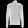
Label: Pullover